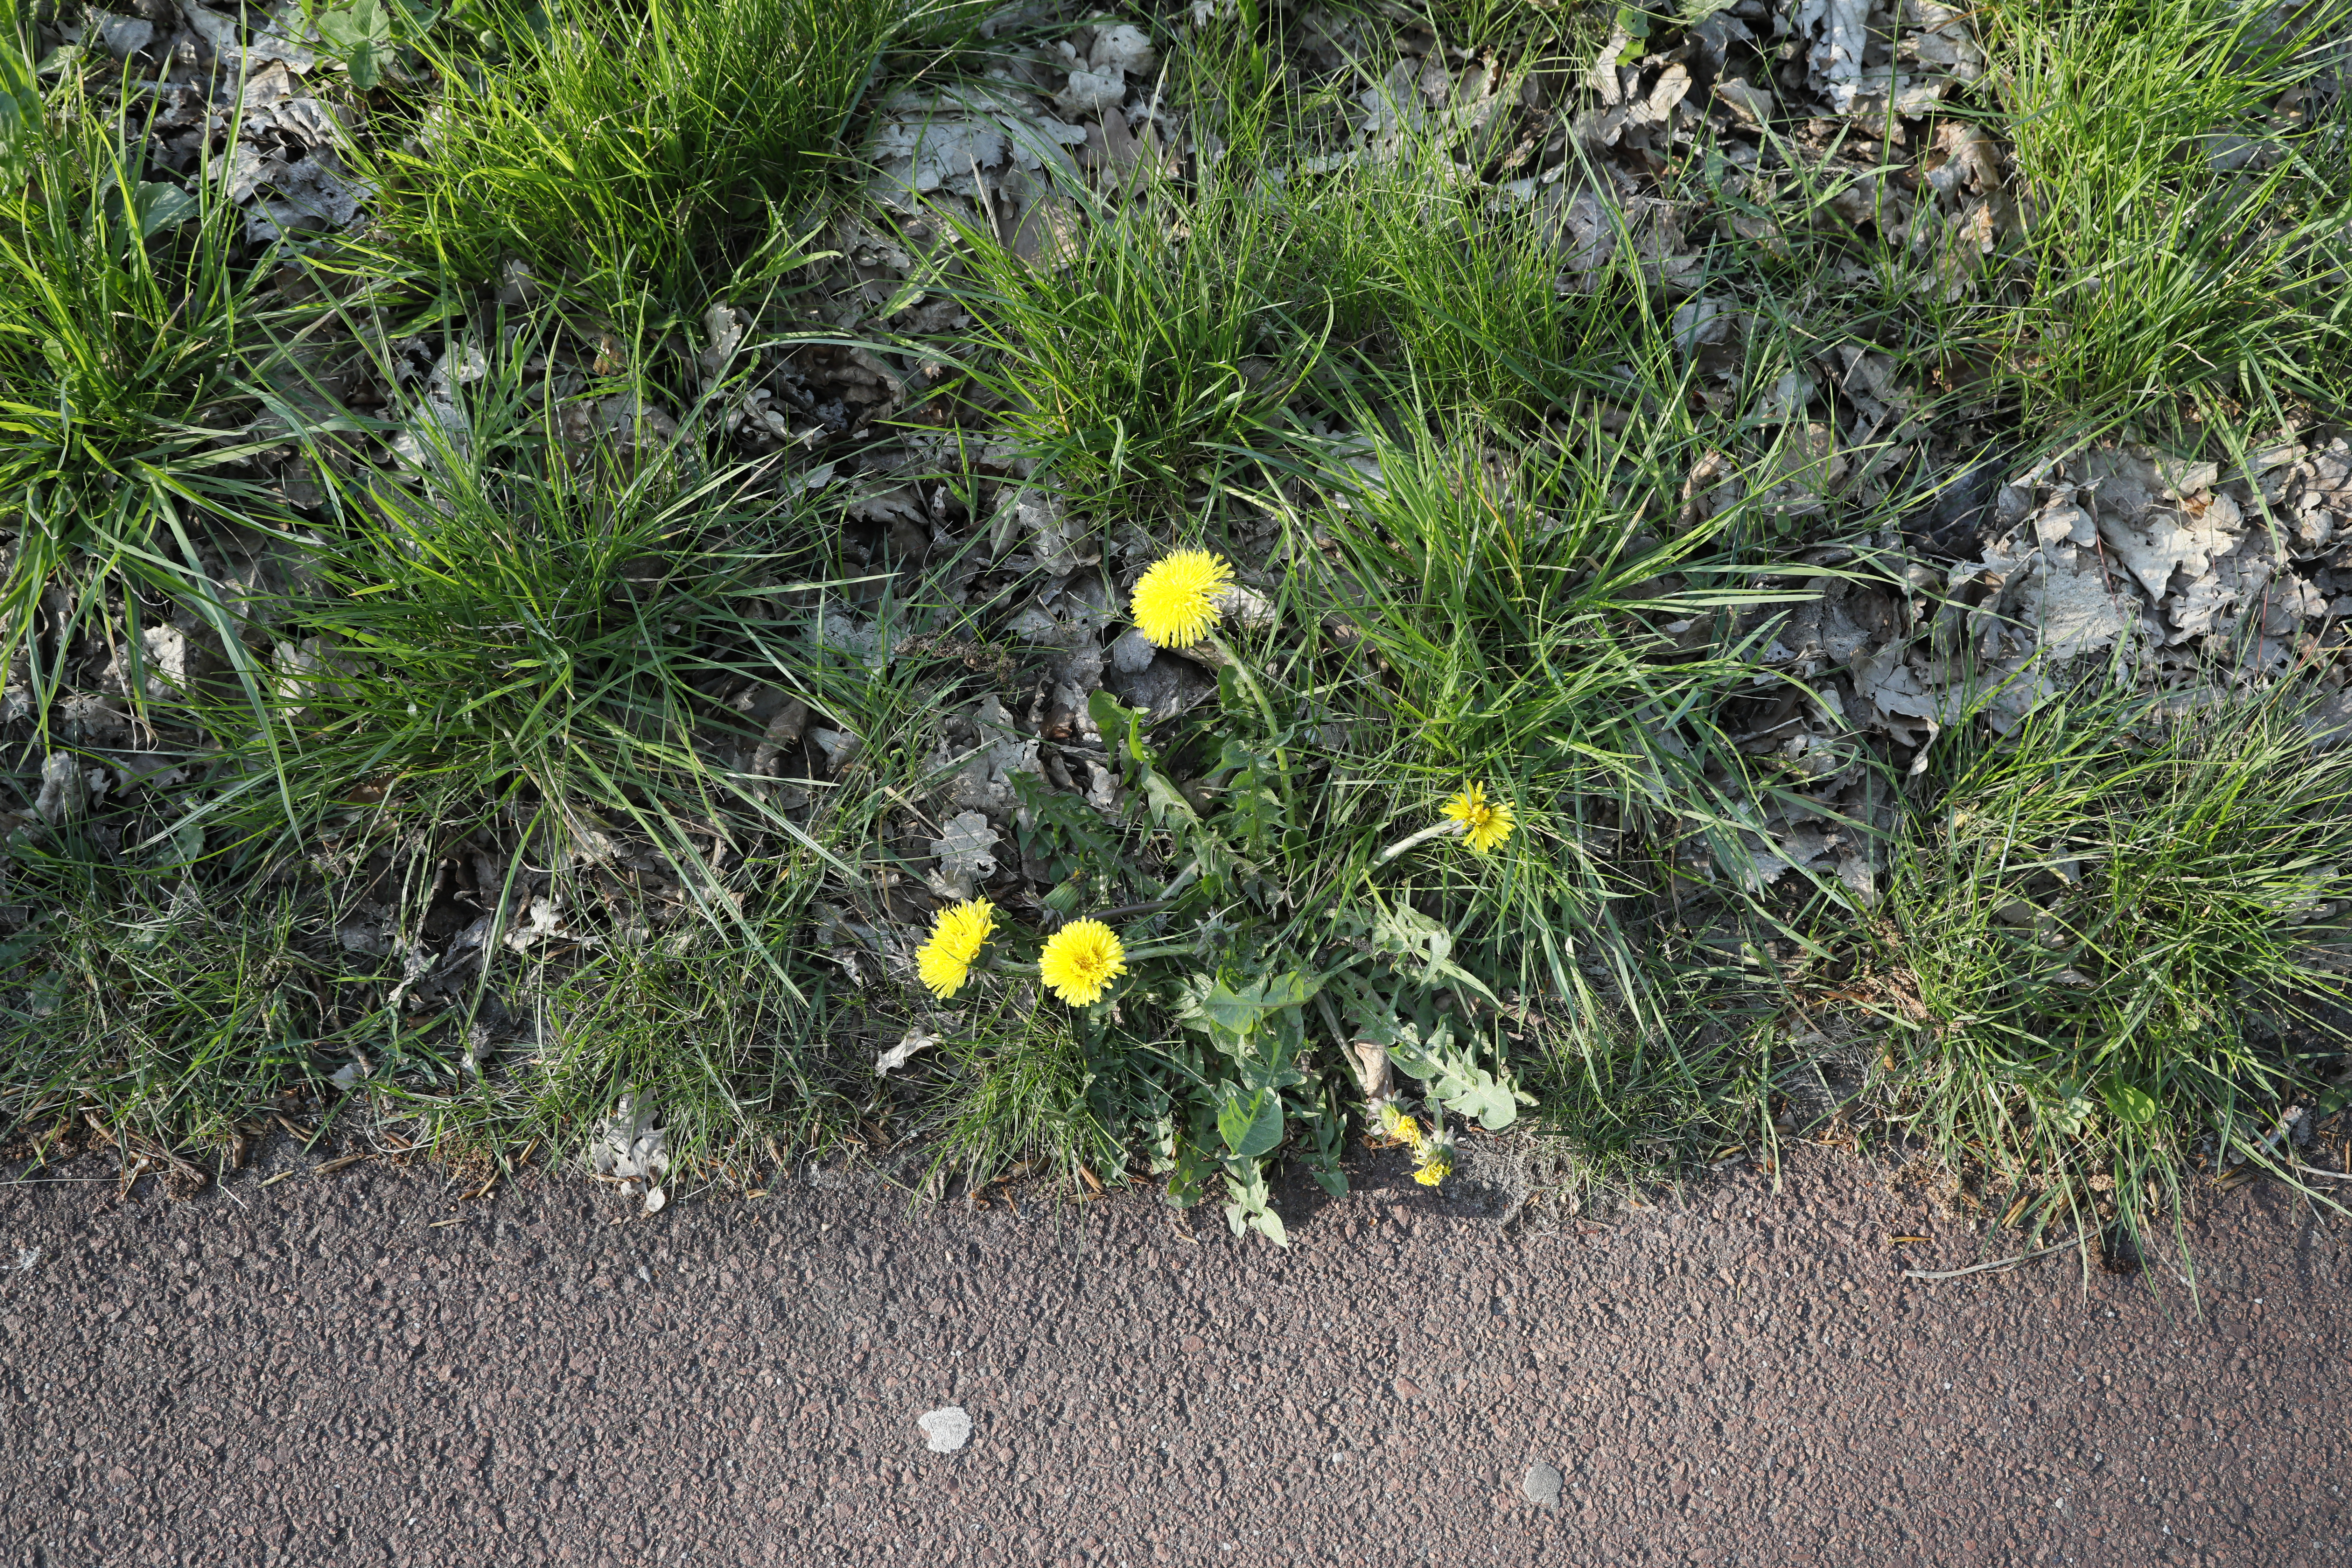
Plant species: Taraxacam officinale